Nick Cotton

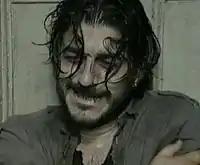
Nick's heroin addiction (1991)

Nick was not away from Walford for long. In 1991, he returned with a heroin addiction but Dot initially shunned him and ignored his pleas for help. It was only after discovering Charlie had died that Nick was her only family left and was determined to reform him. Discussing the storyline, Altman has said: "I found the heroin addiction quite exhausting actually, because I grew a really thick beard and my hair was always really filthy. When I was shooting those scenes I met with a guy who was an addict, and he told me things that you go through, like you can't relax when you're trying to come off it. You can't sleep so you drink loads of alcohol to try and kill the pain. The clock barely seems to move. For me as an actor, they really let me go as far as I could on that. We had letters as well from people saying how it's put them off heroin for life, so I guess we did a good job." As the plot unfolded, Dot tried to curtail Nick's addiction by locking him in his room and forcing him to go cold turkey with the help of Pete. During this period, The Queen Victoria's landlord Eddie Royle (Michael Melia) was murdered. The murder was the key storyline of the show during the autumn of 1991. The episode in which Eddie was murdered was written by Tony McHale; it finished with a cliffhanger featuring Clyde Tavernier (Steven Woodcock) in the gardens standing over Eddie's body and holding a knife, which Nick witnessed from his bedroom window. Nick tells the police what he saw, leading to Clyde going on the run with the help of Michelle Fowler (Susan Tully).